New York State Route 148

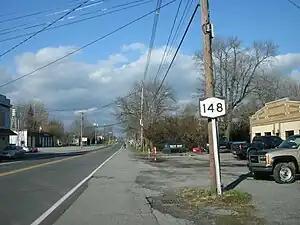
NY 148 northbound through the village of Barker

In Somerset, NY 148 remains a two-lane roadway, passing through sparsely developed areas on its way to the village of Barker. In the southern part of the community, the route meets Coleman and West Somerset roads (CR 2 and CR 3, respectively). Through Barker, NY 148 is a two-lane residential street, passing west of Barker Free Library and east of Barker High School. After Haight Road, NY 148 leaves the village, continuing north through a lightly populated area. At Arlington Road, the number of homes along NY 148 rises once again as the route enters the hamlet of Somerset, located at the junction of NY 148 and NY 18 (Lake Road). This junction serves as the northern terminus of NY 148, while CR 15 continues north through Somerset towards Lake Ontario.